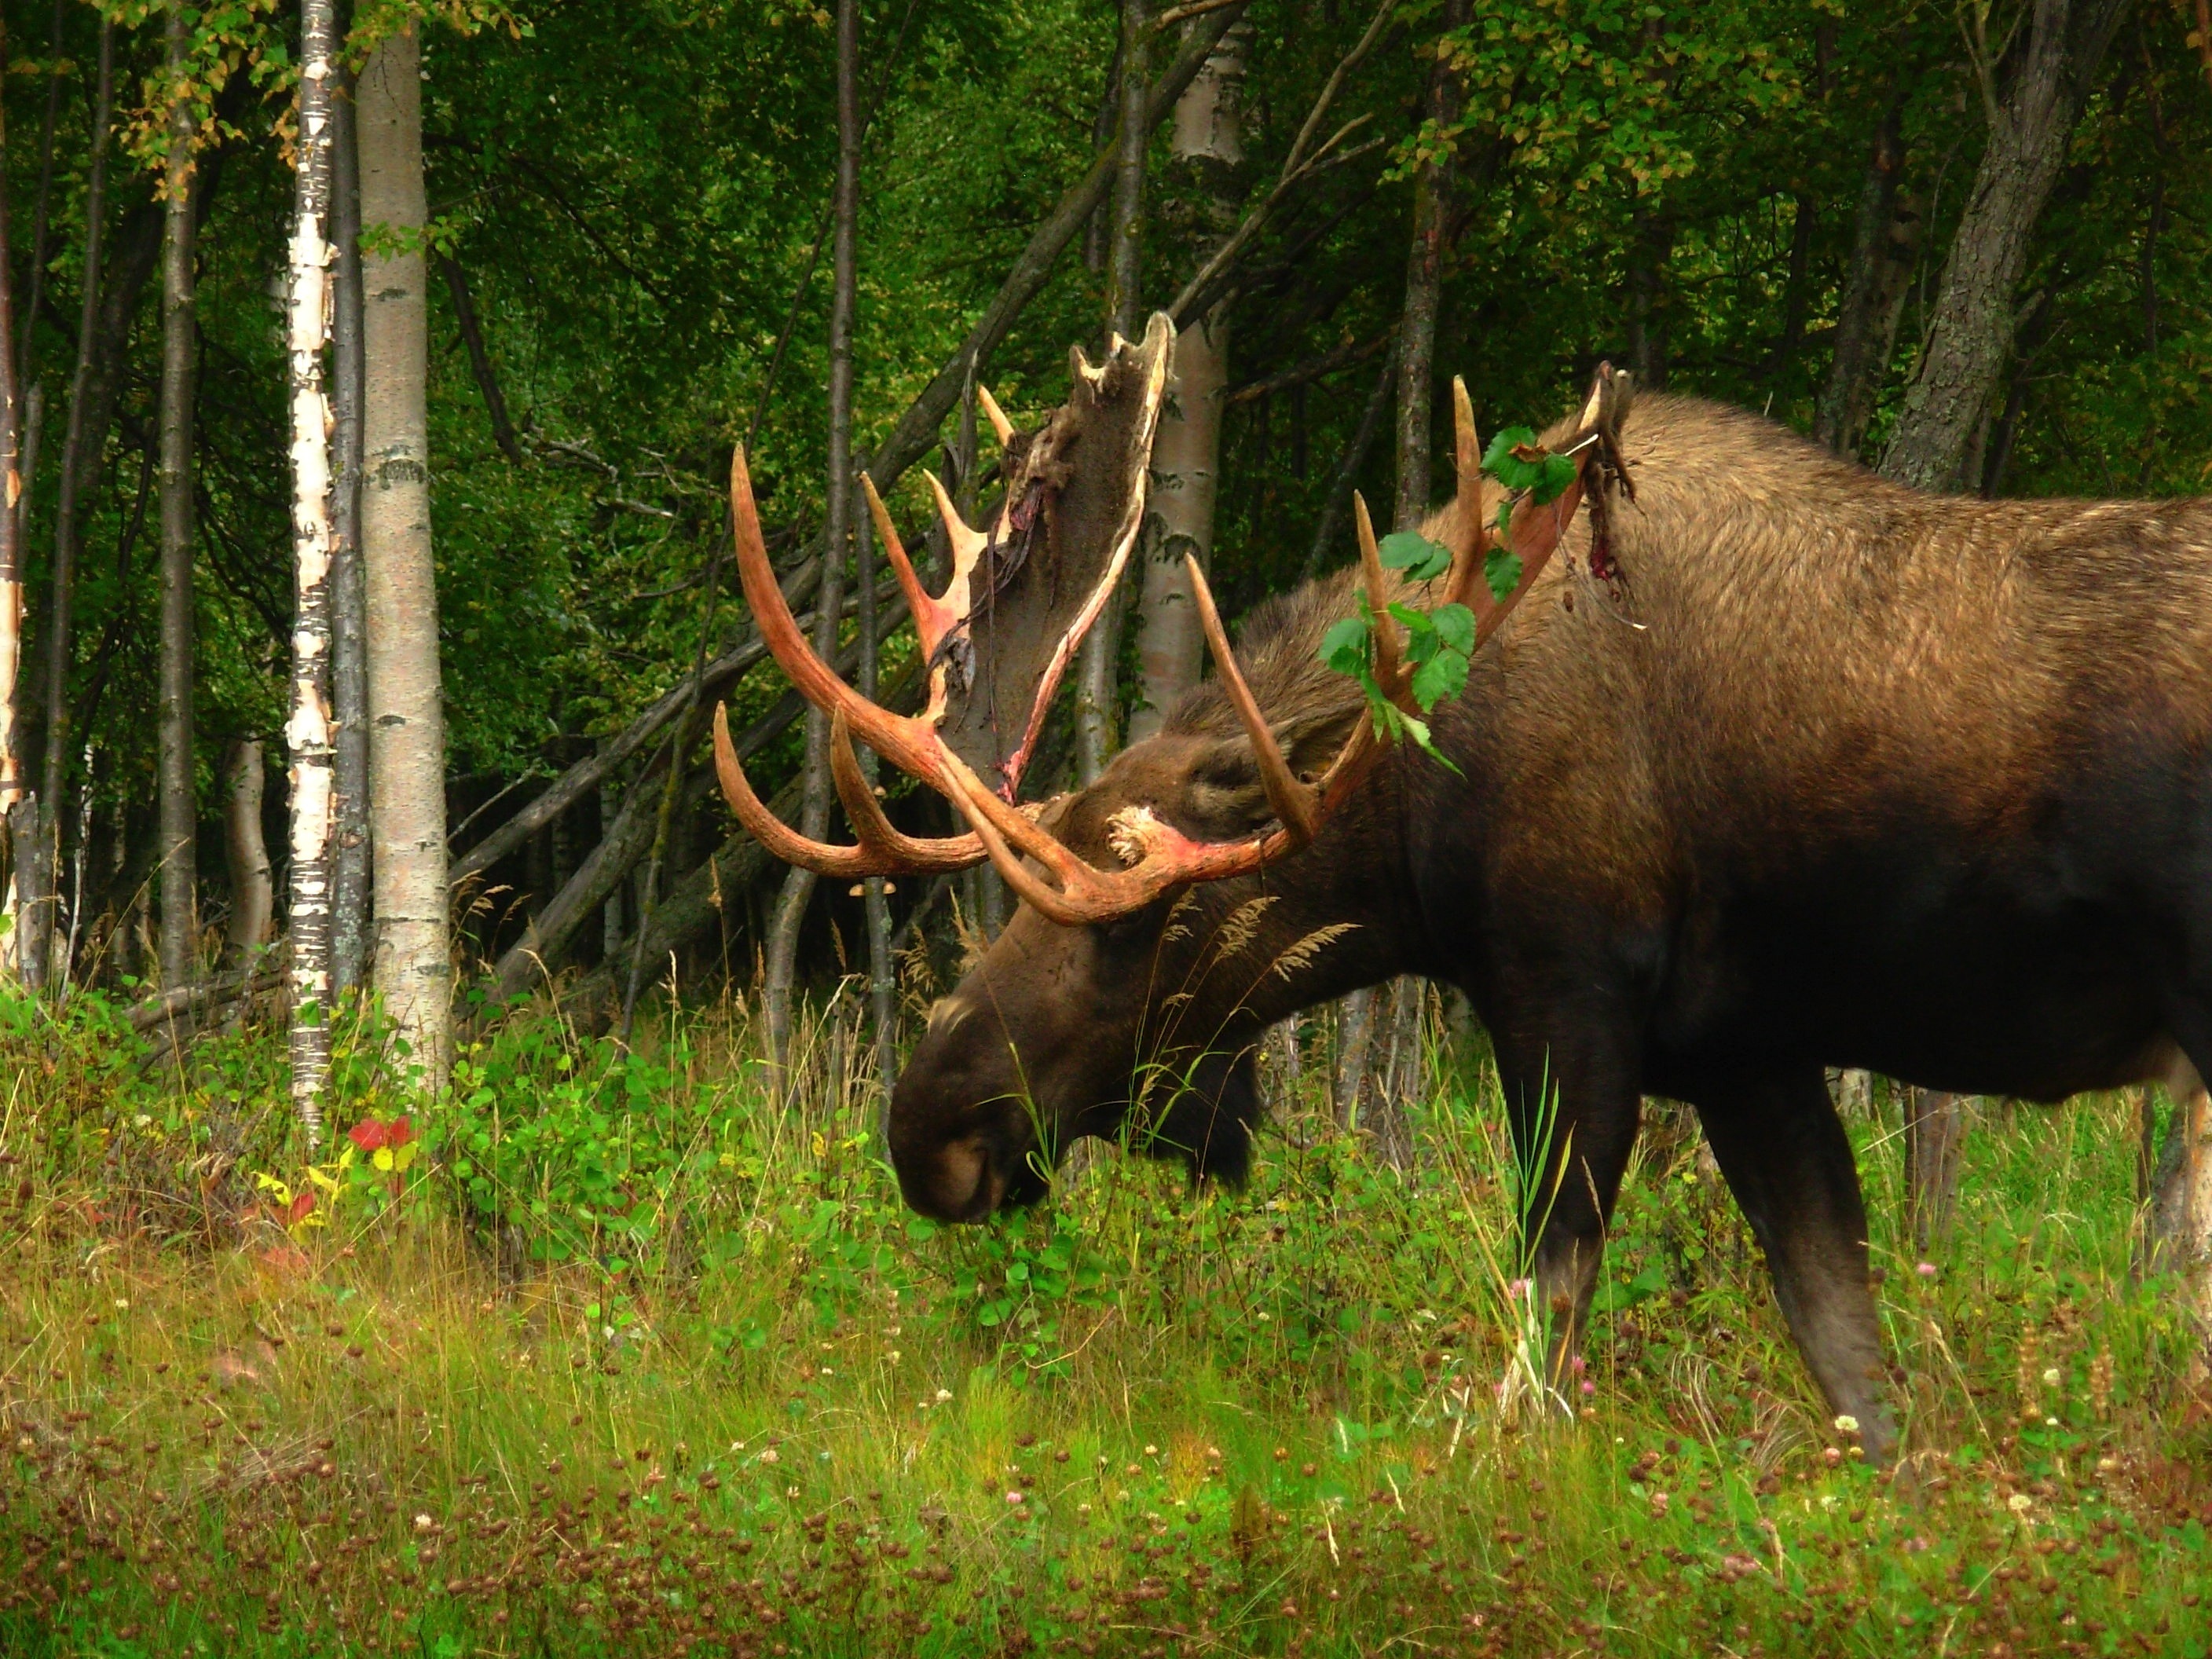
forest, grass, countryside, animal, country, male, wildlife, deer, rural, fauna, plants, moose, trees, bull, large, antlers, alaska, elk